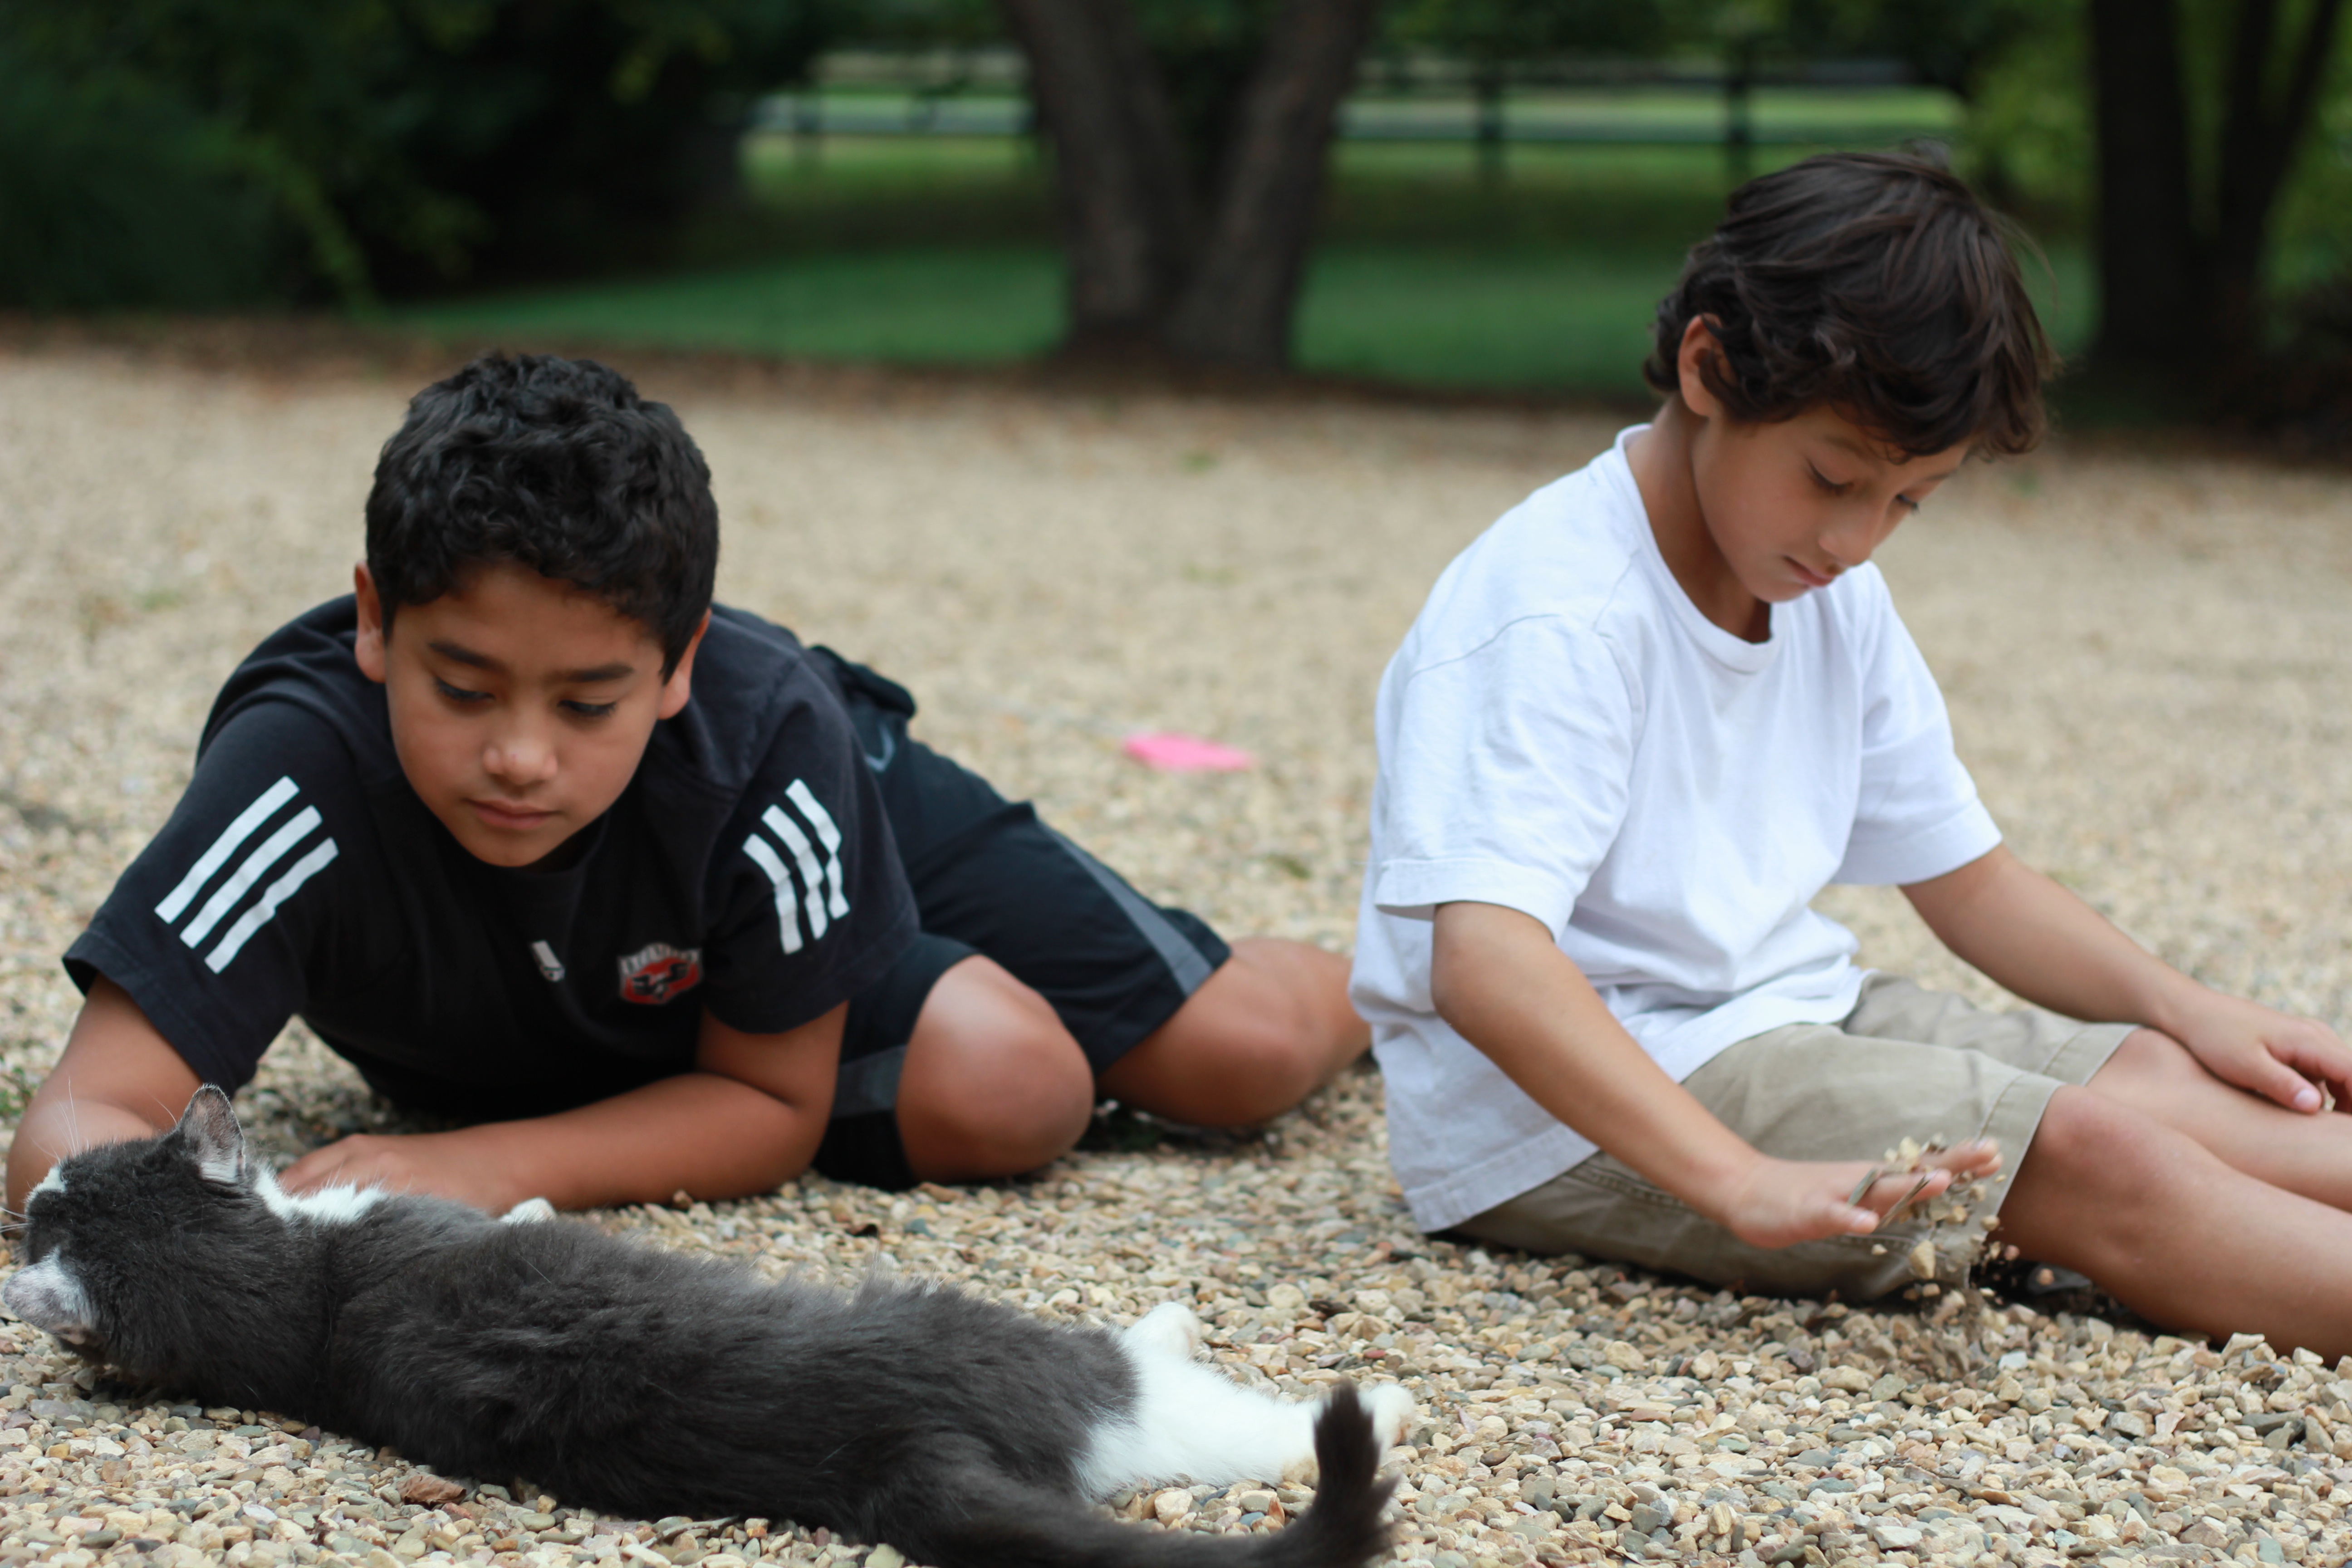
people, play, kid, summer, pet, young, cat, child, friendship, together, outdoors, family, children, gravel, boys, petting, brothers, driveway